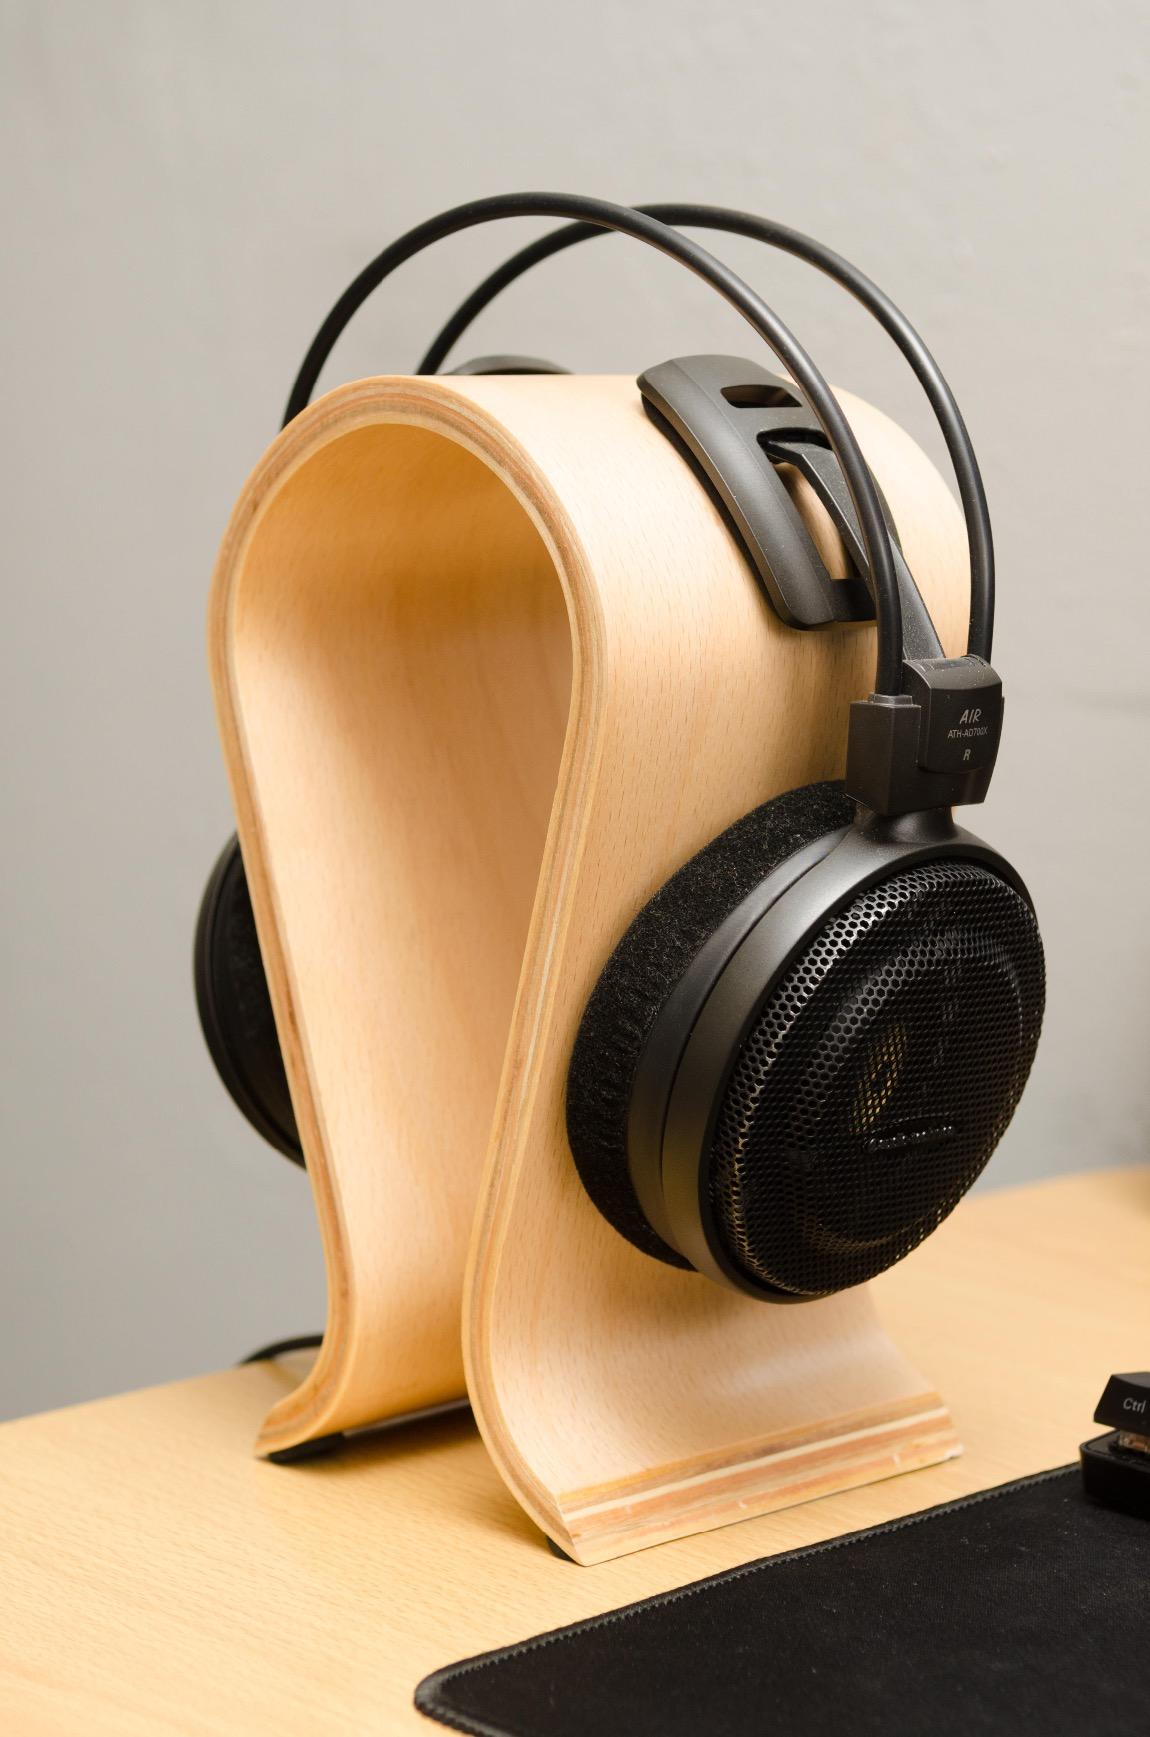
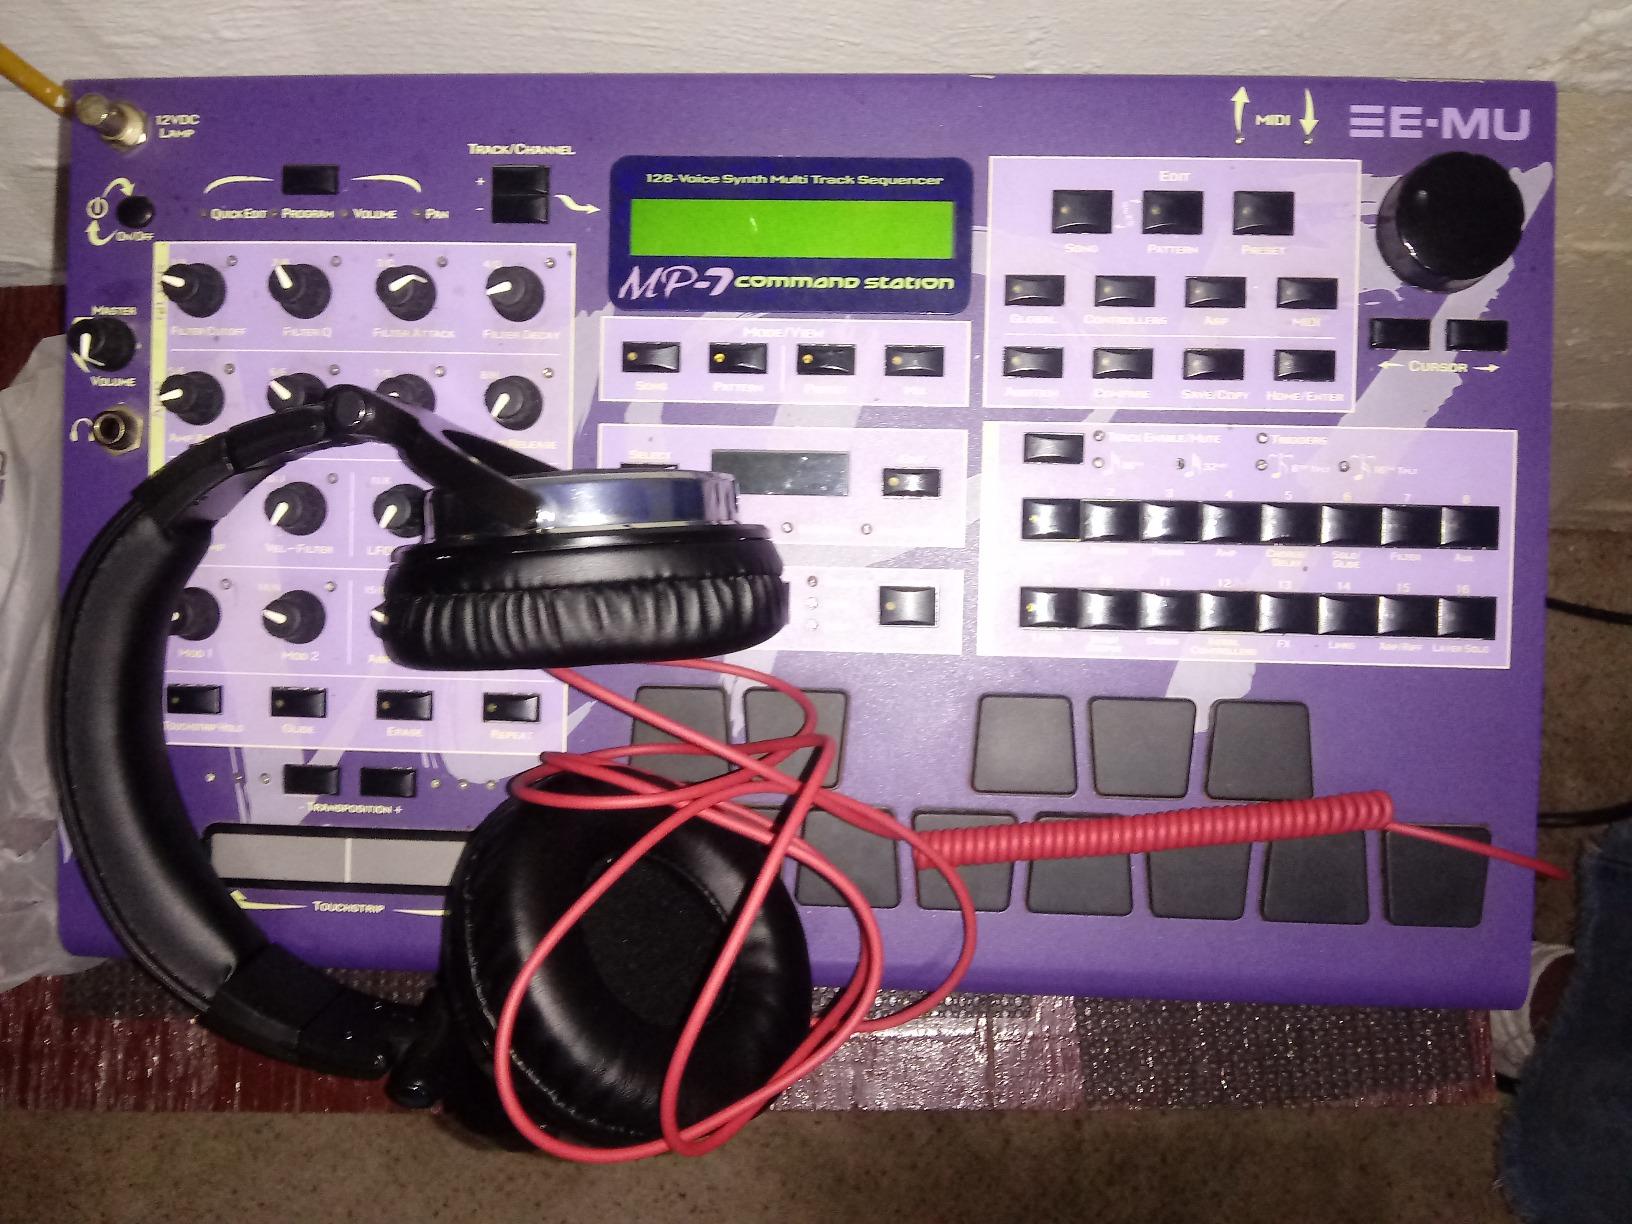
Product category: headphones
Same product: no